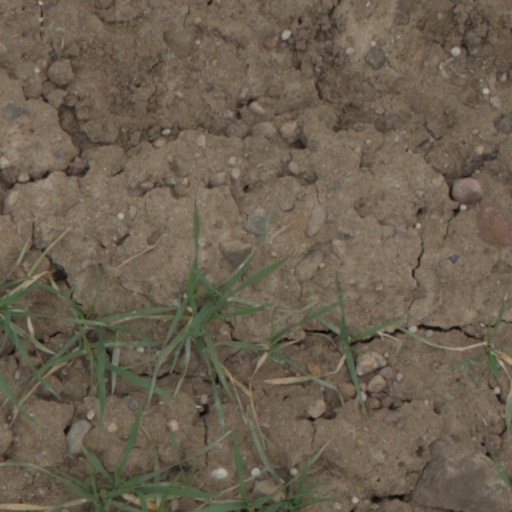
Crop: wheat